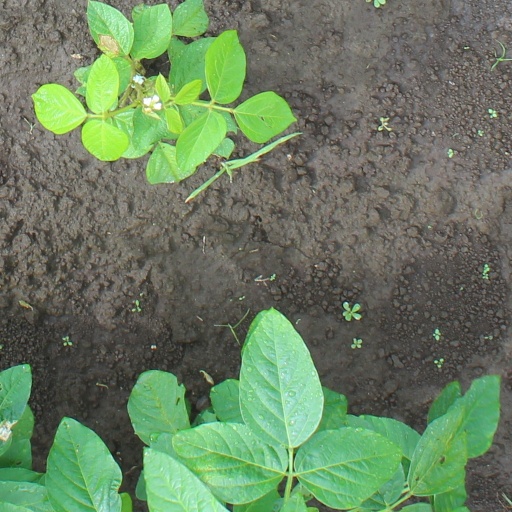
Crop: soybean